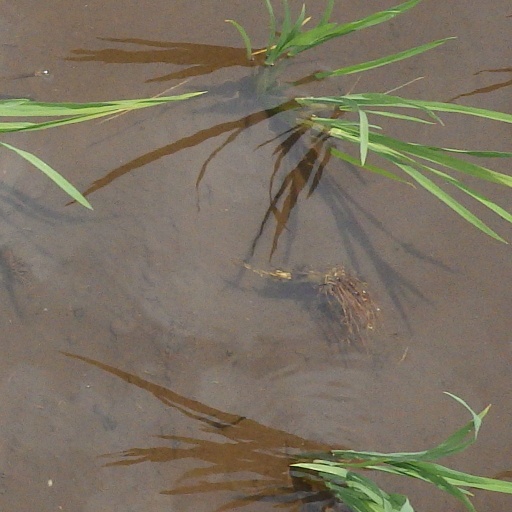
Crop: rice